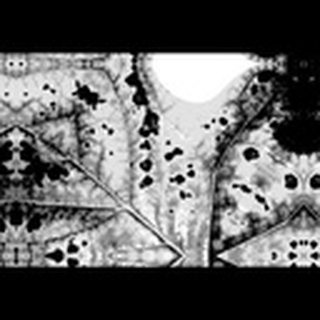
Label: cotton_target_spot